Diisobutyl phthalate

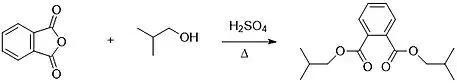
Sulfuric acid catalyzed reaction of isobutanol and phthalic anhydride to form diisobutyl phthalate

Sulfonated graphene is a heterogeneous catalyst that has several advantages over traditional liquid acids like sulfuric acid. Sulfonated graphene can be easily separated from the reaction mixture by filtration and can be reused multiple times without reduction in activity. Furthermore, sulfonated graphene is environmentally friendly, as it does not produce hazardous waste materials that are typically generated during the use of traditional liquid acid catalysts. This method has a 95% yield.